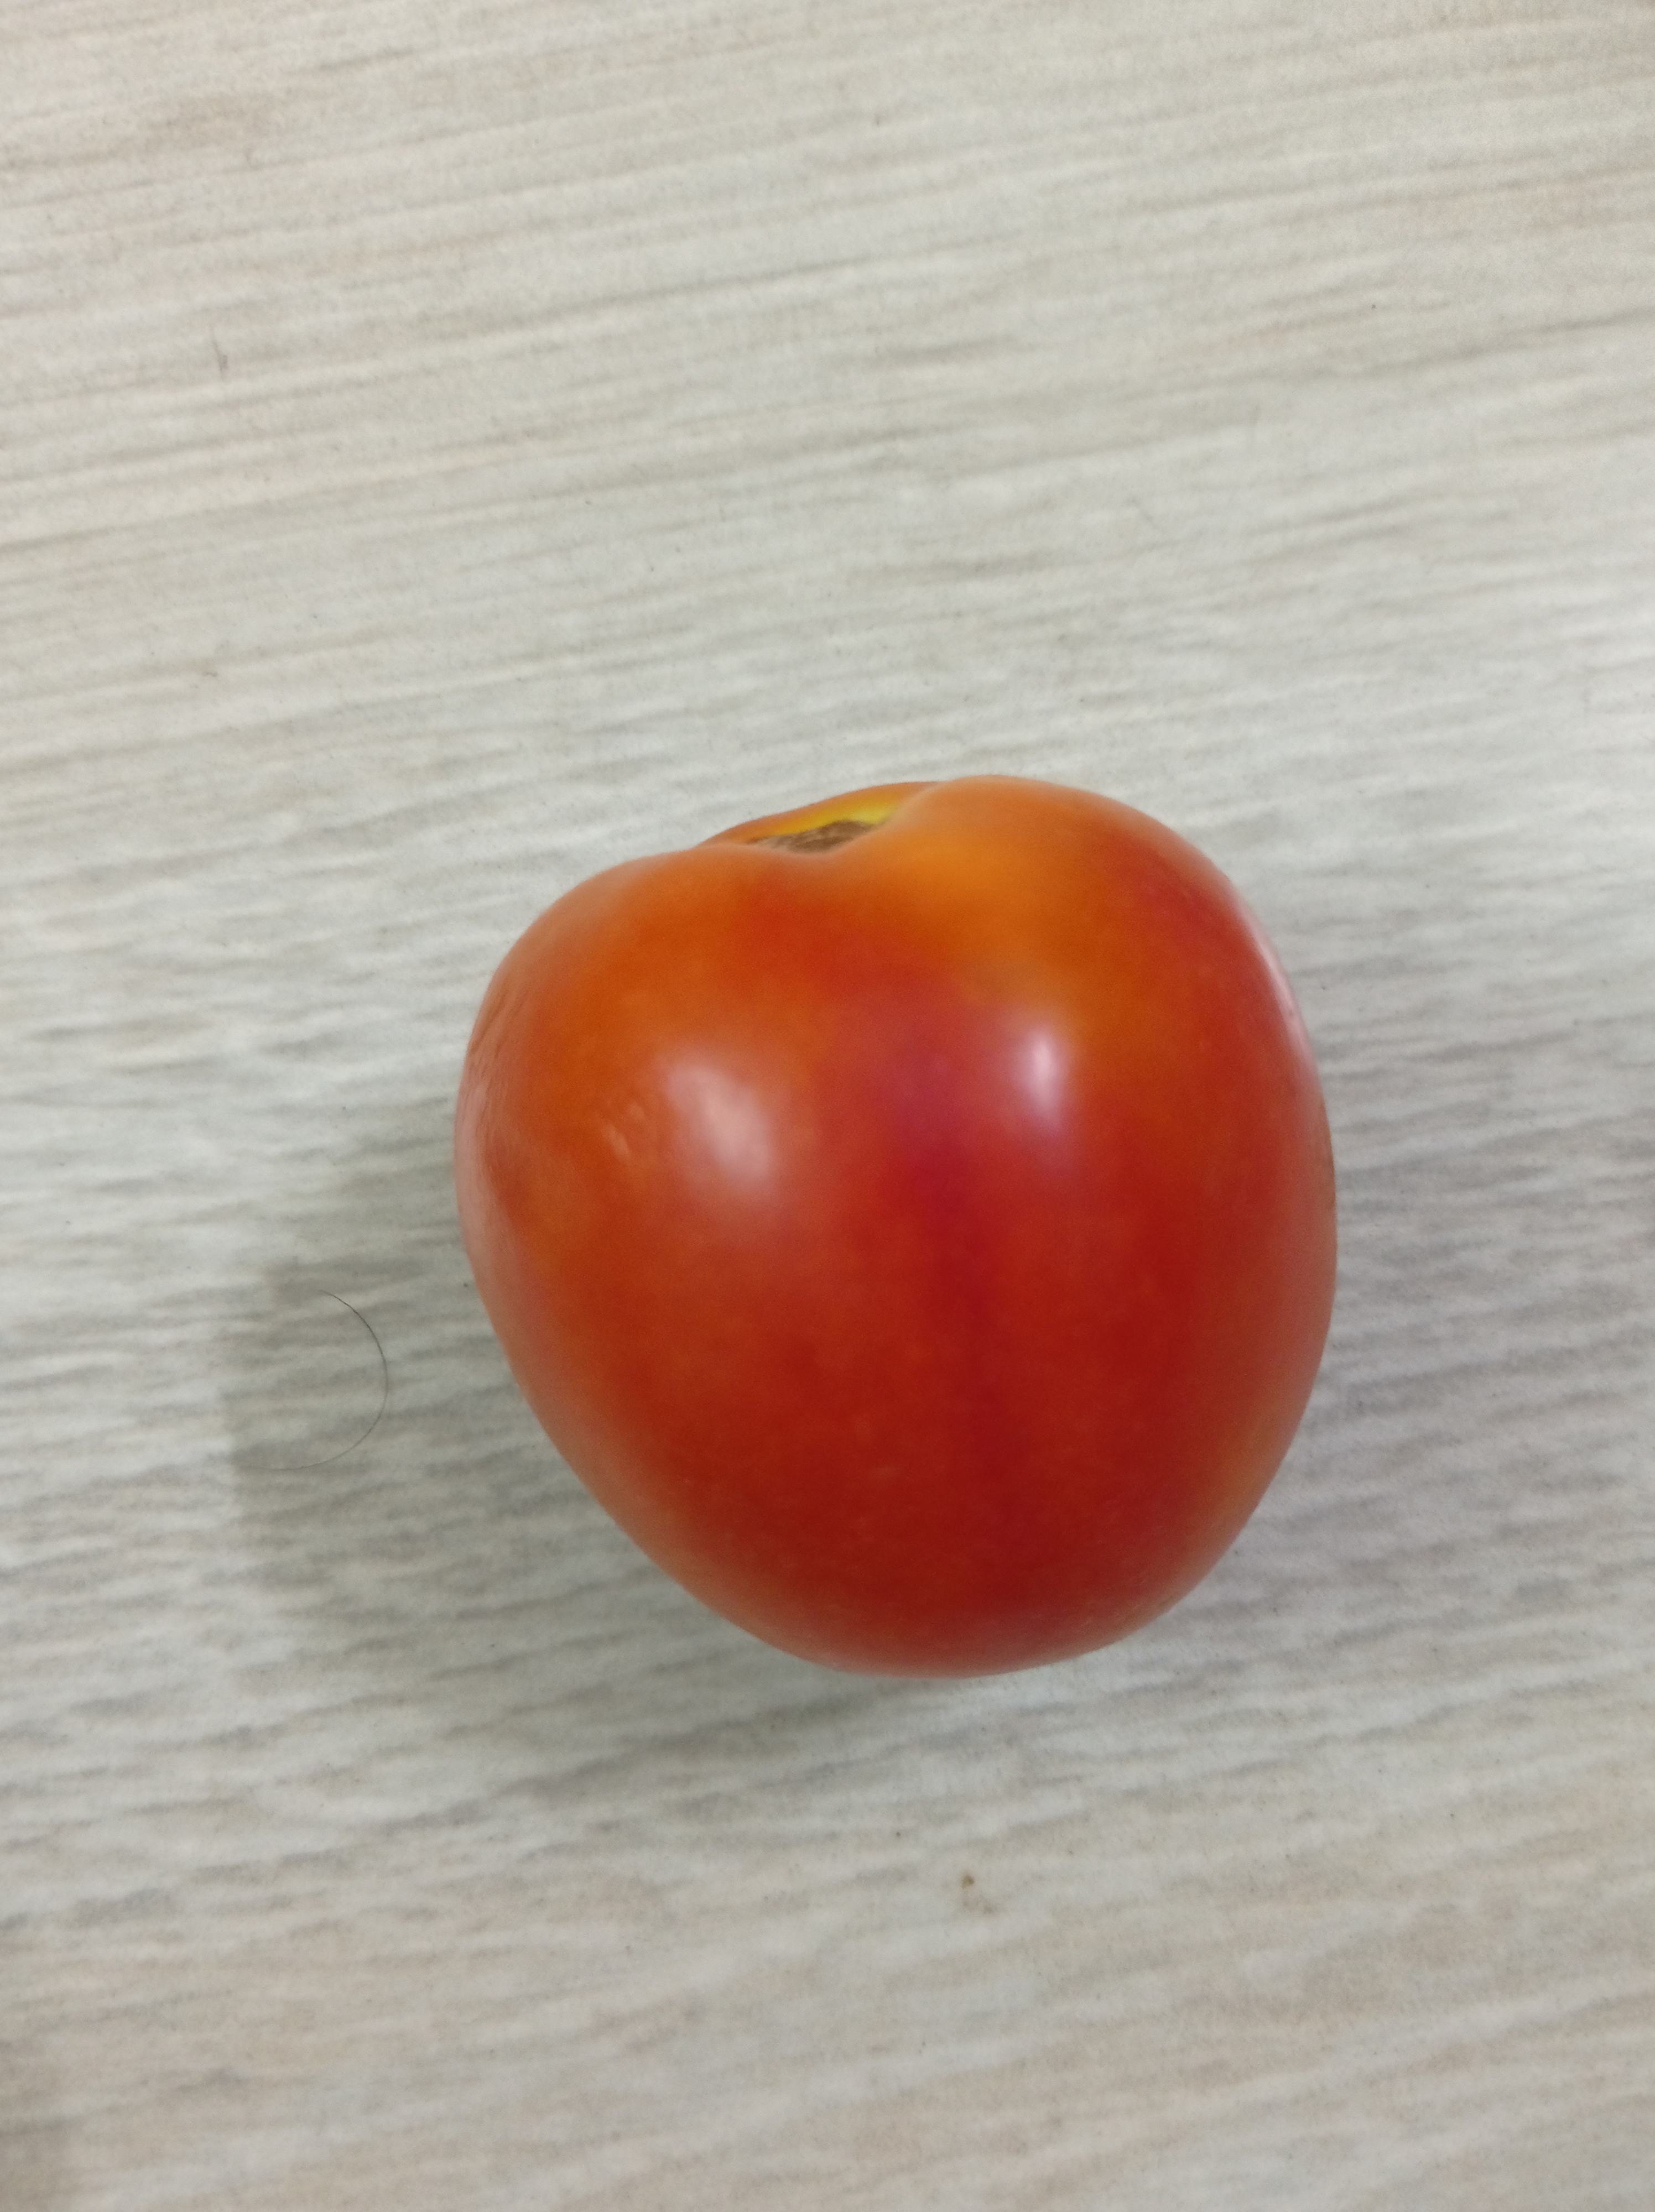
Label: Fresh